Tokutomi Sohō

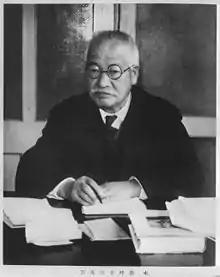

, born , was a Japanese journalist, publisher and historian. He advocated commoner Europeanism and Europeanization, established "Min'yū-sha", and launched the magazines "Kokumin no Tomo" and the newspaper "". He was the older brother of noted author, Tokutomi Roka.